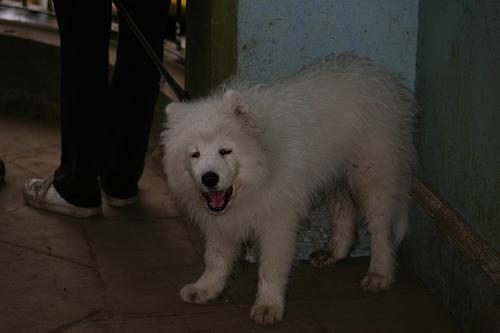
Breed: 2192-n000088-Samoyed